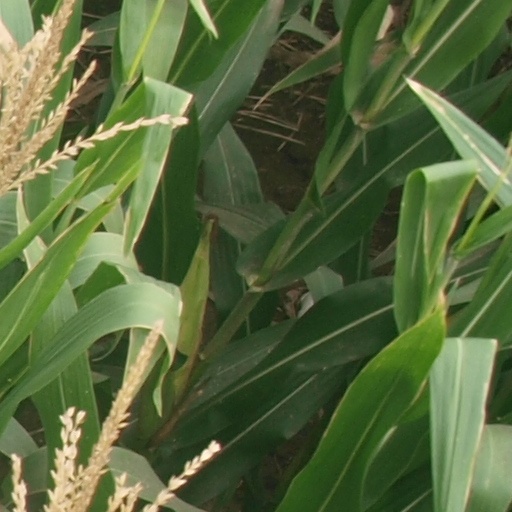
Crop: maize; corn